Bigelow Street Historic District

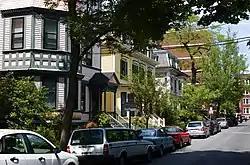

The Bigelow Street Historic District encompasses a uniform collection of 19th century houses on most of the length of Bigelow Street in Cambridge, Massachusetts, just northwest of Central Square. Bigelow Street was laid out in 1868, and the street was almost completely built out by 1874, resulting in a fairly uniform streetscape of Second Empire architecture. The district was added to the National Register of Historic Places in 1982.